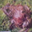
Label: frog